Answer in natural language. Considering the relative positions, where is black modern high-back chair (marked A) with respect to beige armchair with rounded arms (marked B)? Choose between the following options: right or left
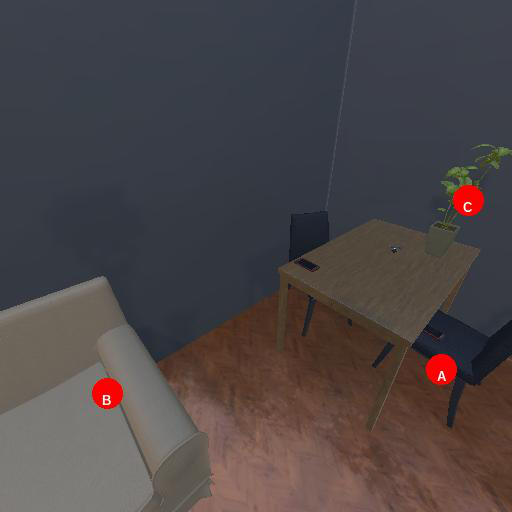
<answer>right</answer>